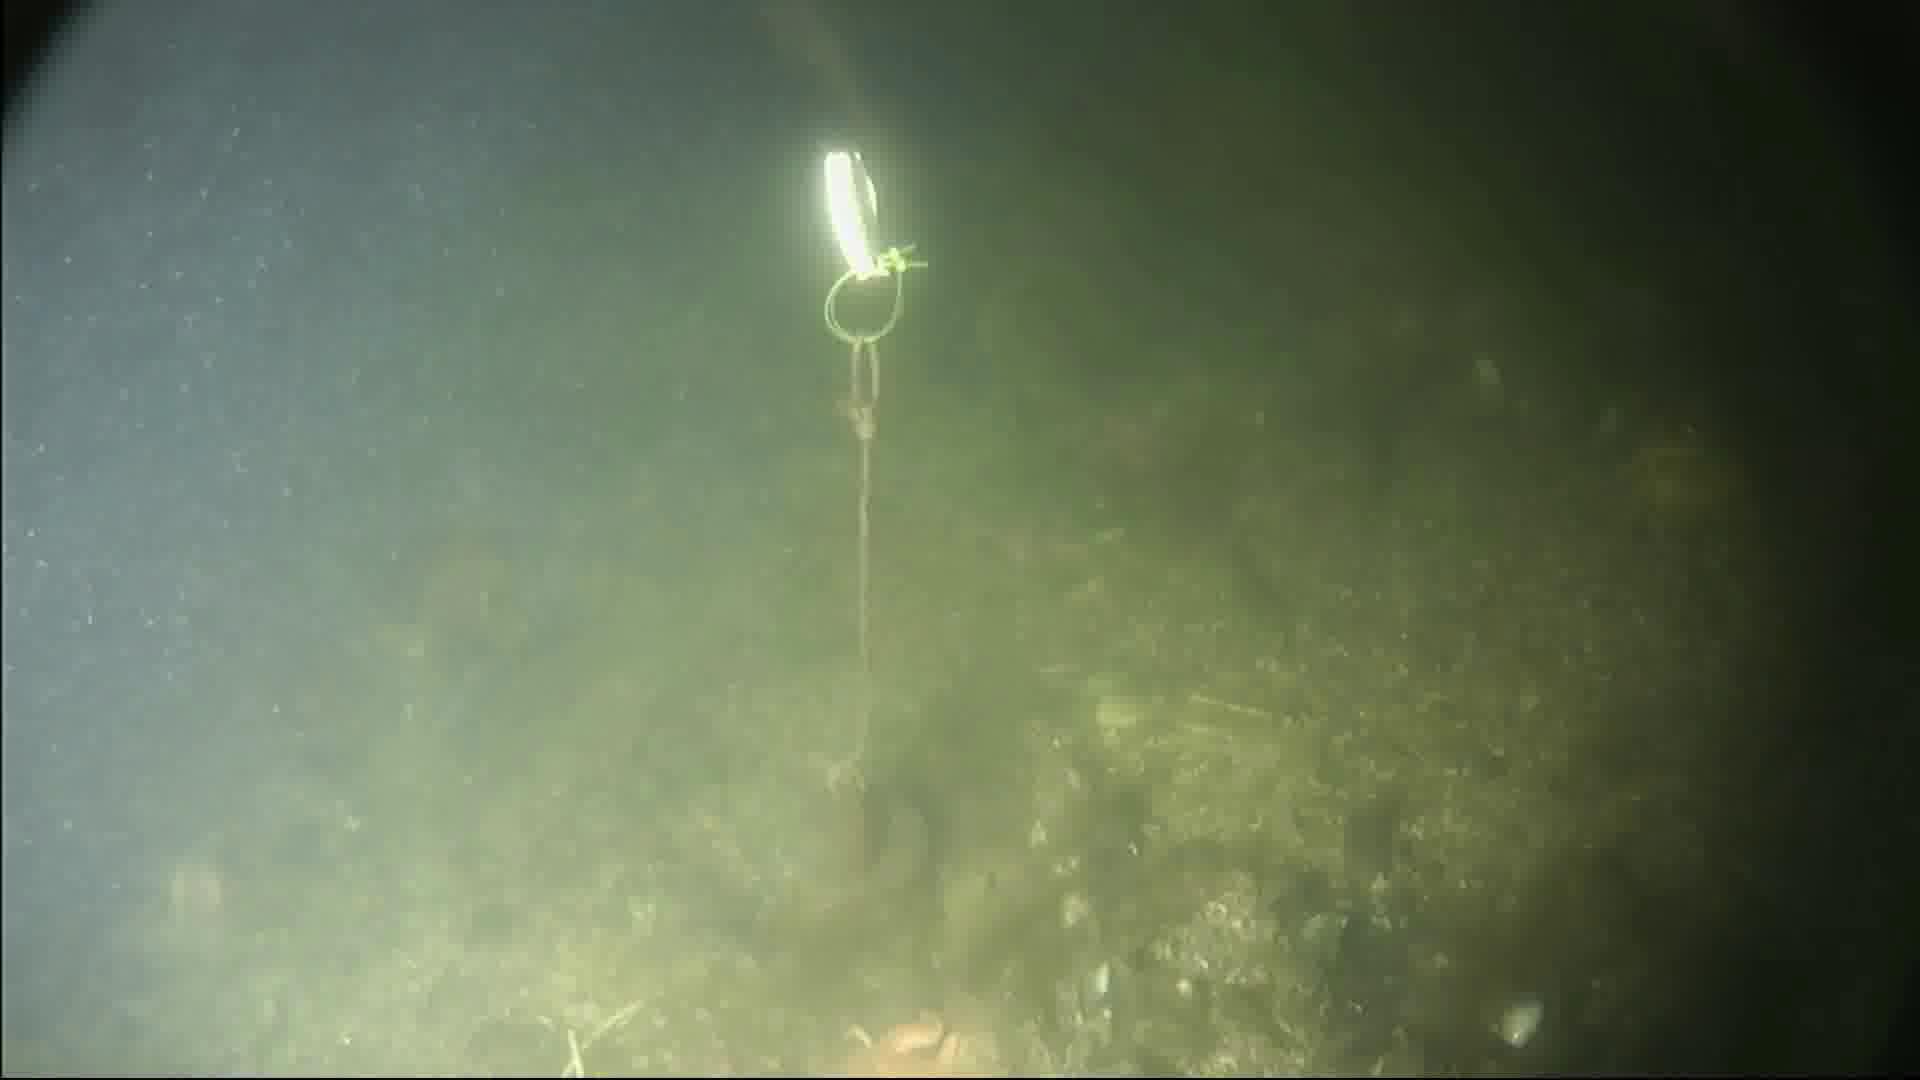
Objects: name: fish
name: starfish
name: crab